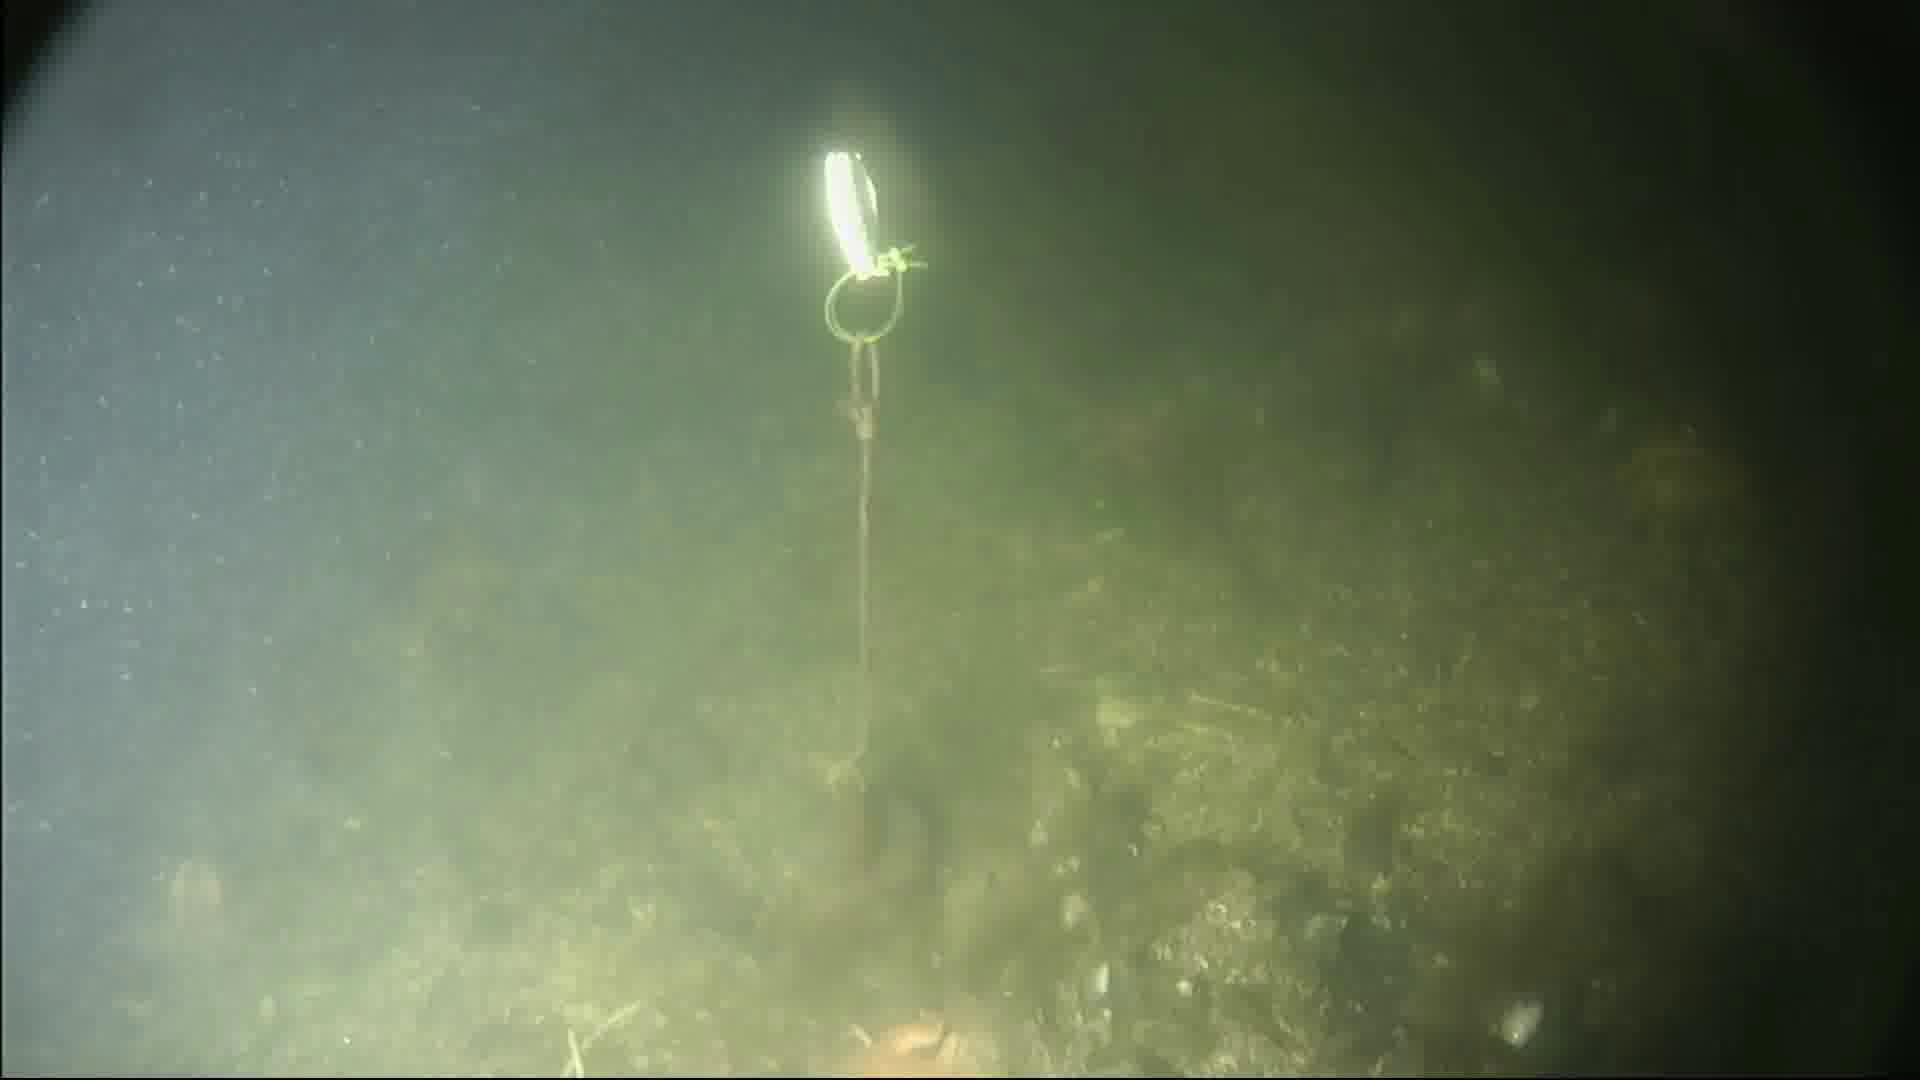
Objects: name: fish
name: starfish
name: crab